Ciro Alves

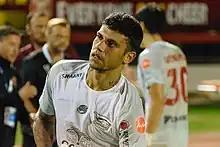
Ciro playing for Chonburi in 2018

Ciro Henrique Alves Ferreira e Silva (born 18 April 1989), commonly known as Ciro Alves or simply Ciro, is a Brazilian professional footballer who plays as a winger or forward for Indonesian Super League club Malut United.